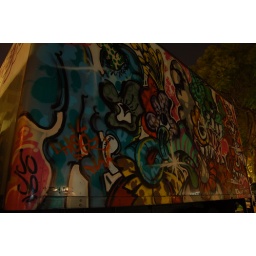
Another random truck from the 'hood. This one was parked in front of my apartment building and covered in graffiti.